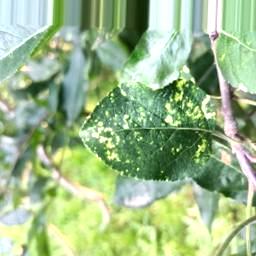
Label: Apple_Mosaic